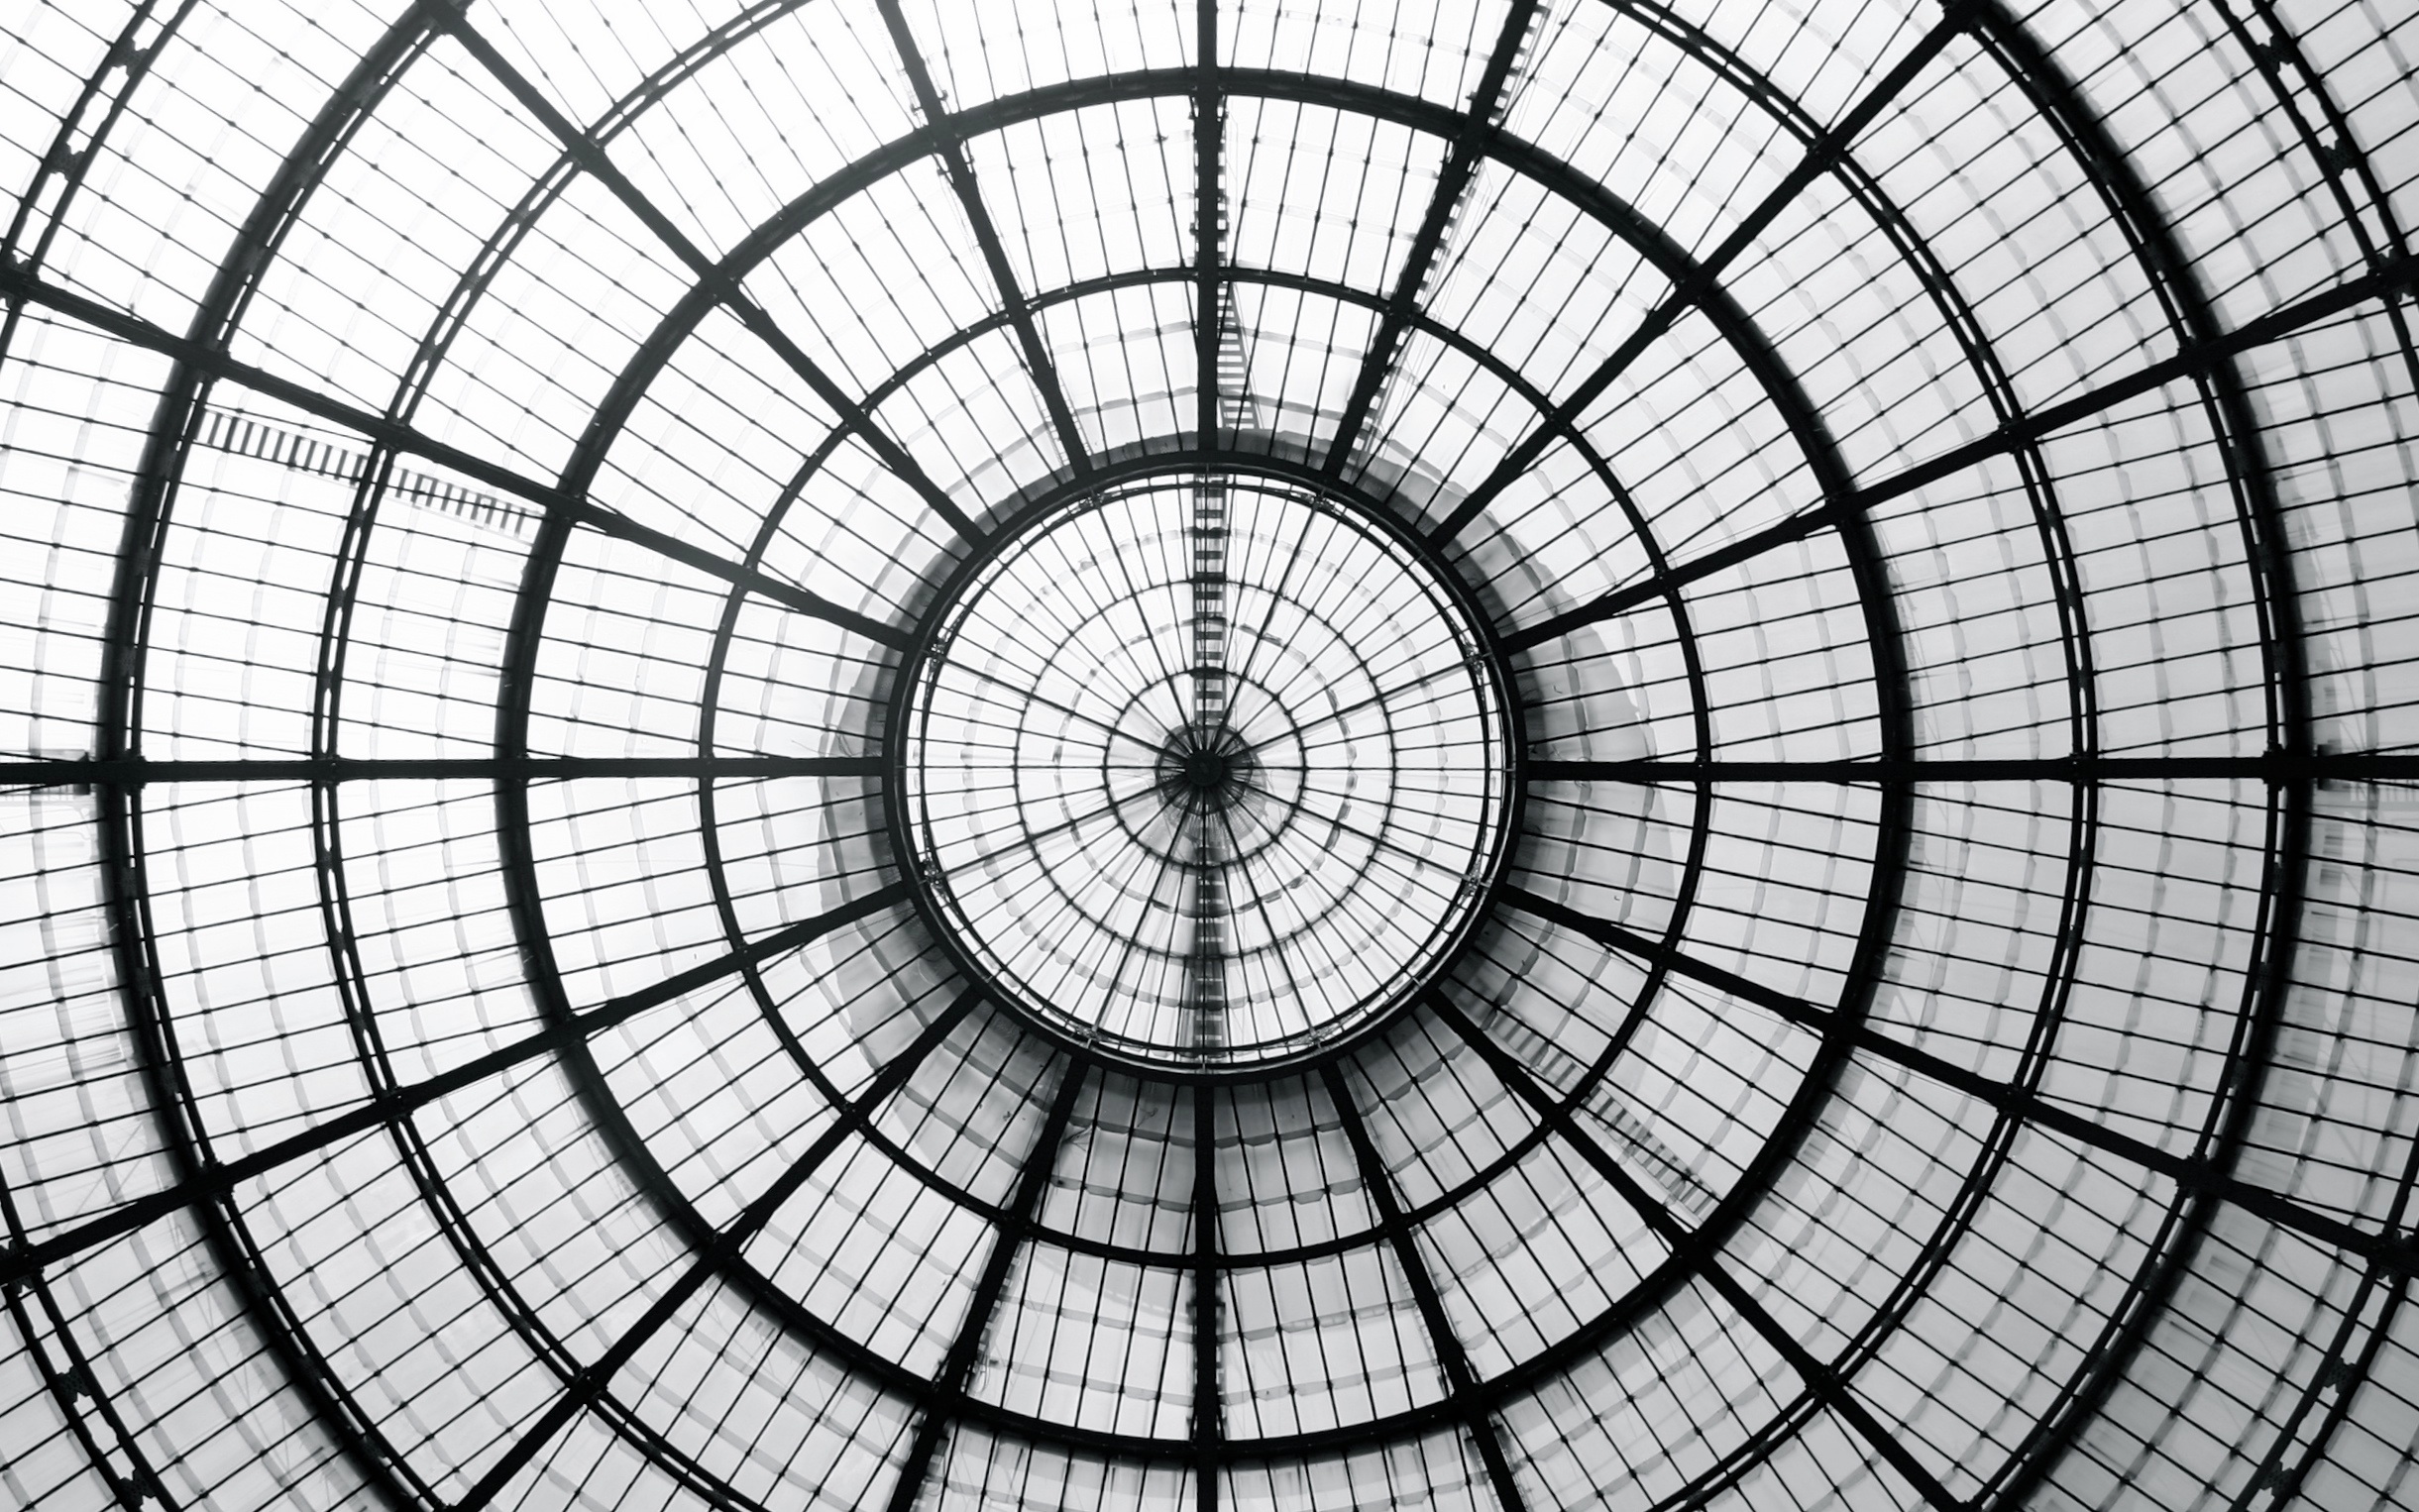
black and white, spiral, pattern, line, monochrome, circle, design, symmetry, dome, shape, monochrome photography, outdoor structure